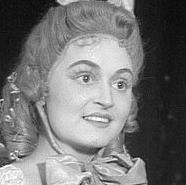
Age: 25